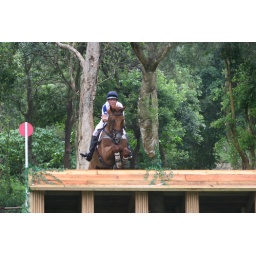
Sharon Hunt flying over a fence for Great Britain